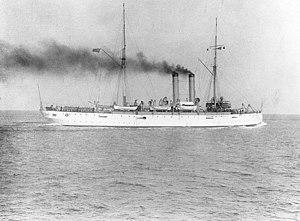
La classe Denver fut une classe de croiseur protégé construite pour la marine américaine au début du XXᵉ siècle. Elle doit son nom à la ville de Denver.